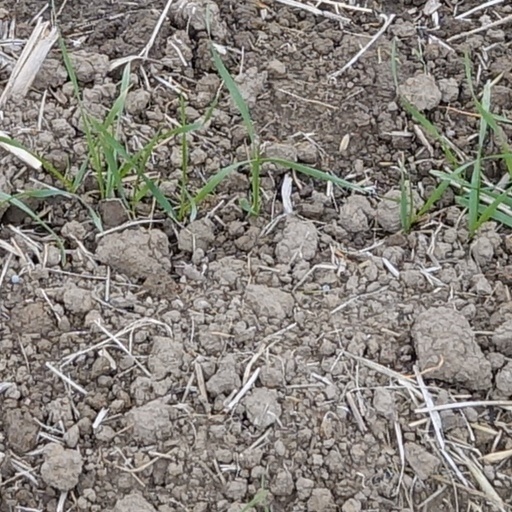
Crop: wheat